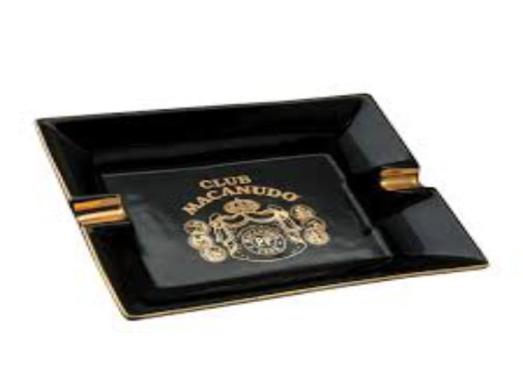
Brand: macanudo
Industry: Necessities